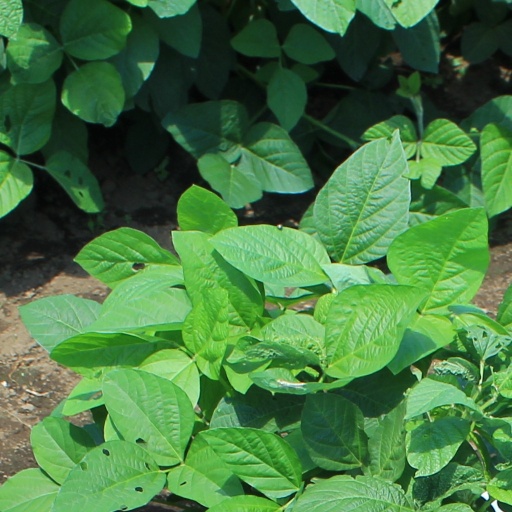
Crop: soybean